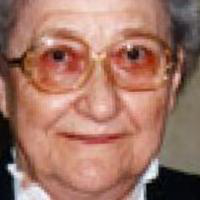
Age group: age 80 +